Persepolis

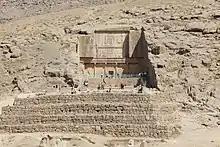
Tomb of Artaxerxes III, Persepolis

The Gate of All Nations, referring to subjects of the empire, consisted of a grand hall that was a square of approximately in length, with four columns and its entrance on the Western Wall.